Foundation of the Premier League

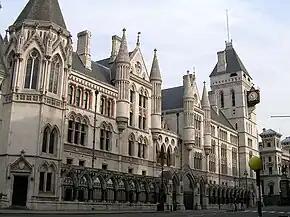
The High Court rejected ITV's appeal to have the arrangement put on hold.

Dyke believed it was significant that "six of the largest clubs" voted against BSkyB. He wrote a formal letter to Quinton which asked for the bidding process to be reopened as the network was barred from bettering BSkyB's bid. Quinton however rejected the plea and clarified the league's stance: BSkyB's bid was better "... not only in money terms but as far as the potential for future income is concerned." The ITV companies sought legal action, claiming a breach of obligation on behalf of Quinton and Parry. East revealed that it was only after BSkyB had won did they discover the company had submitted an improved bid: "At no stage were we informed that Sky had put in another bid and nor were we given any opportunity to increase our bid in response." Parry said ITV would have won broadcasting rights had they "allowed us to have a pay channel in the long term and it had terrestrial coverage in the short-term." The High Court refused to grant an injunction; the judge concluded the matter was "a great deal more difficult than it seems at first sight" and it would be wrong to force the league to consider new offers. The court however found an arguable case for a breach of confidence. Soon afterwards, ITV issued a writ seeking damages against the FA and Premier League. They also submitted a separate complaint to the Office of Fair Trading to look into Murdoch's newspapers.